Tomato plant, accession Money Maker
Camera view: vertical (180 deg); turntable rotation: 300 degrees
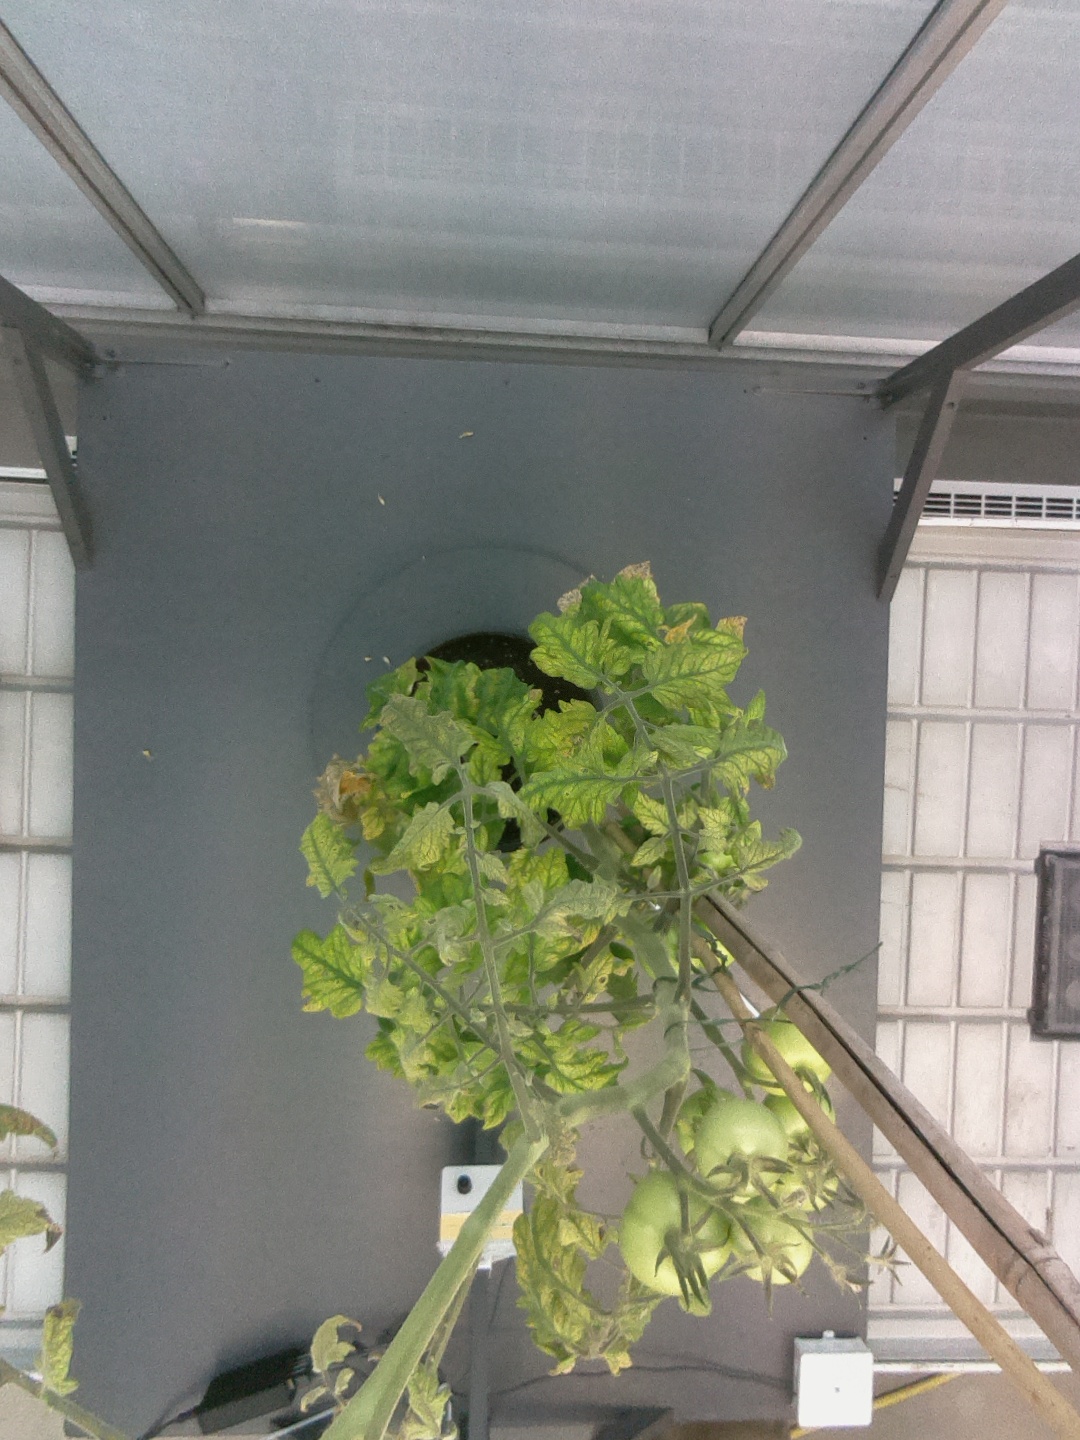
BBCH growth stage 79: 90% -100% of final fruit size